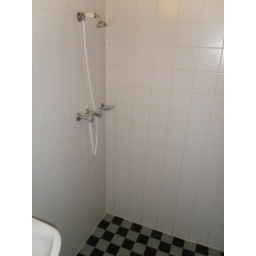
the shower is just in the bathroom so the water lands on the floor right under the sink